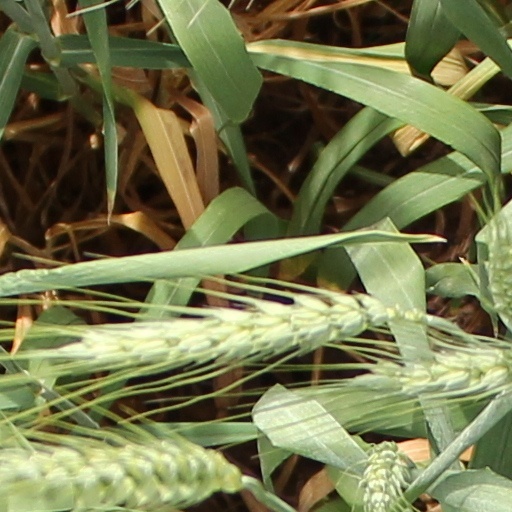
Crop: wheat